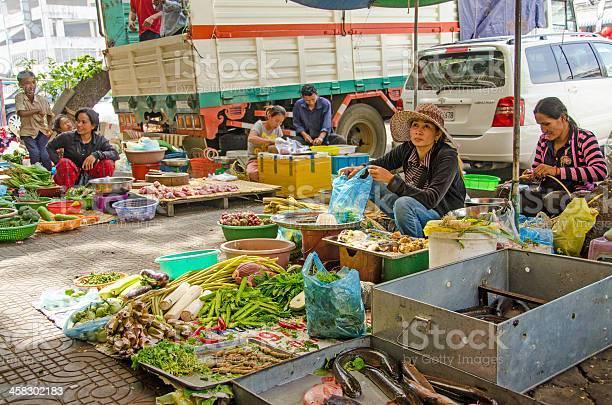
có nhiều sạp hàng rau củ quả đang được bày bán ở bên đường